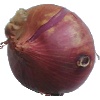
Label: Onion Red 1